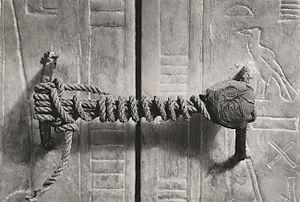
Le tombeau de Toutânkhamon est un hypogée découvert le 4 novembre 1922 dans la vallée des Rois sur la rive ouest du Nil face à Louxor par Howard Carter, égyptologue anglais qui avait été chargé d'effectuer ces fouilles par Lord Carnarvon. Il est célèbre pour son trésor et la malédiction qui aurait poursuivi tous les étrangers ayant violé sa tombe.